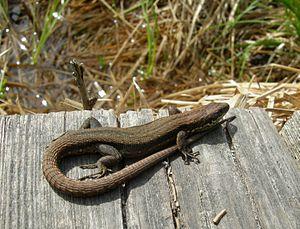
lézard vivipare (Zootoca vivipara) (Zelenci, Slovénie) 46°29′33.69″N 13°44′16.24″E﻿ / ﻿46.4926917°N 13.7378444°E